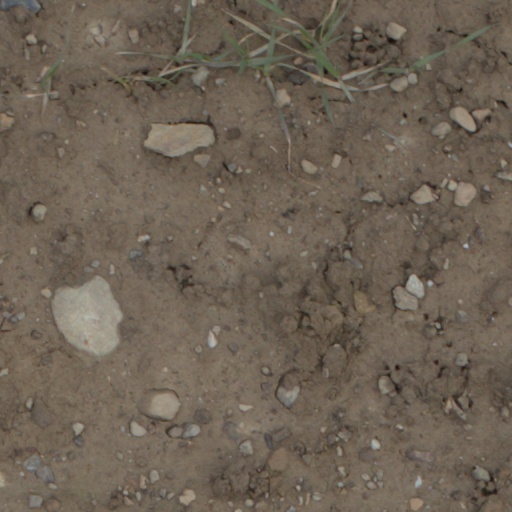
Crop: wheat